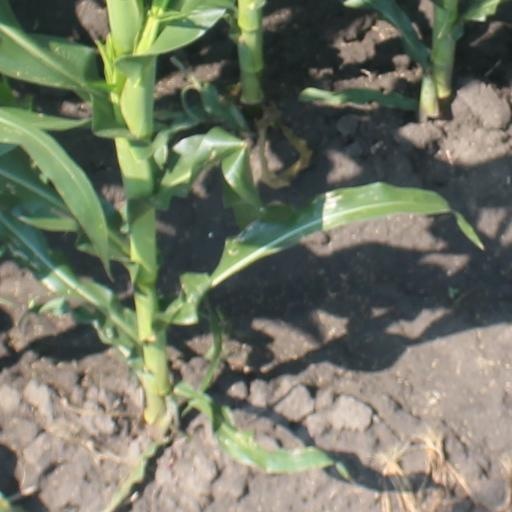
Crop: maize; corn